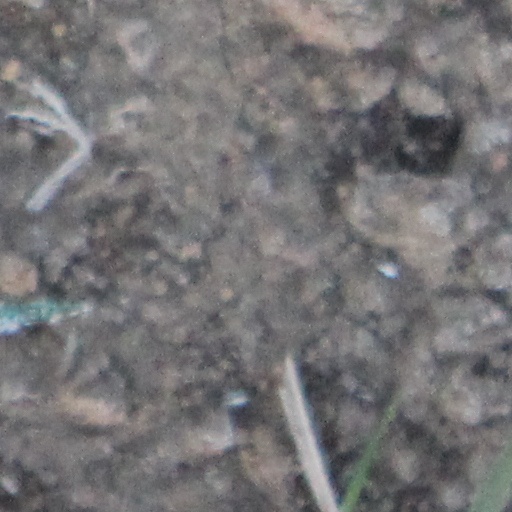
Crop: wheat